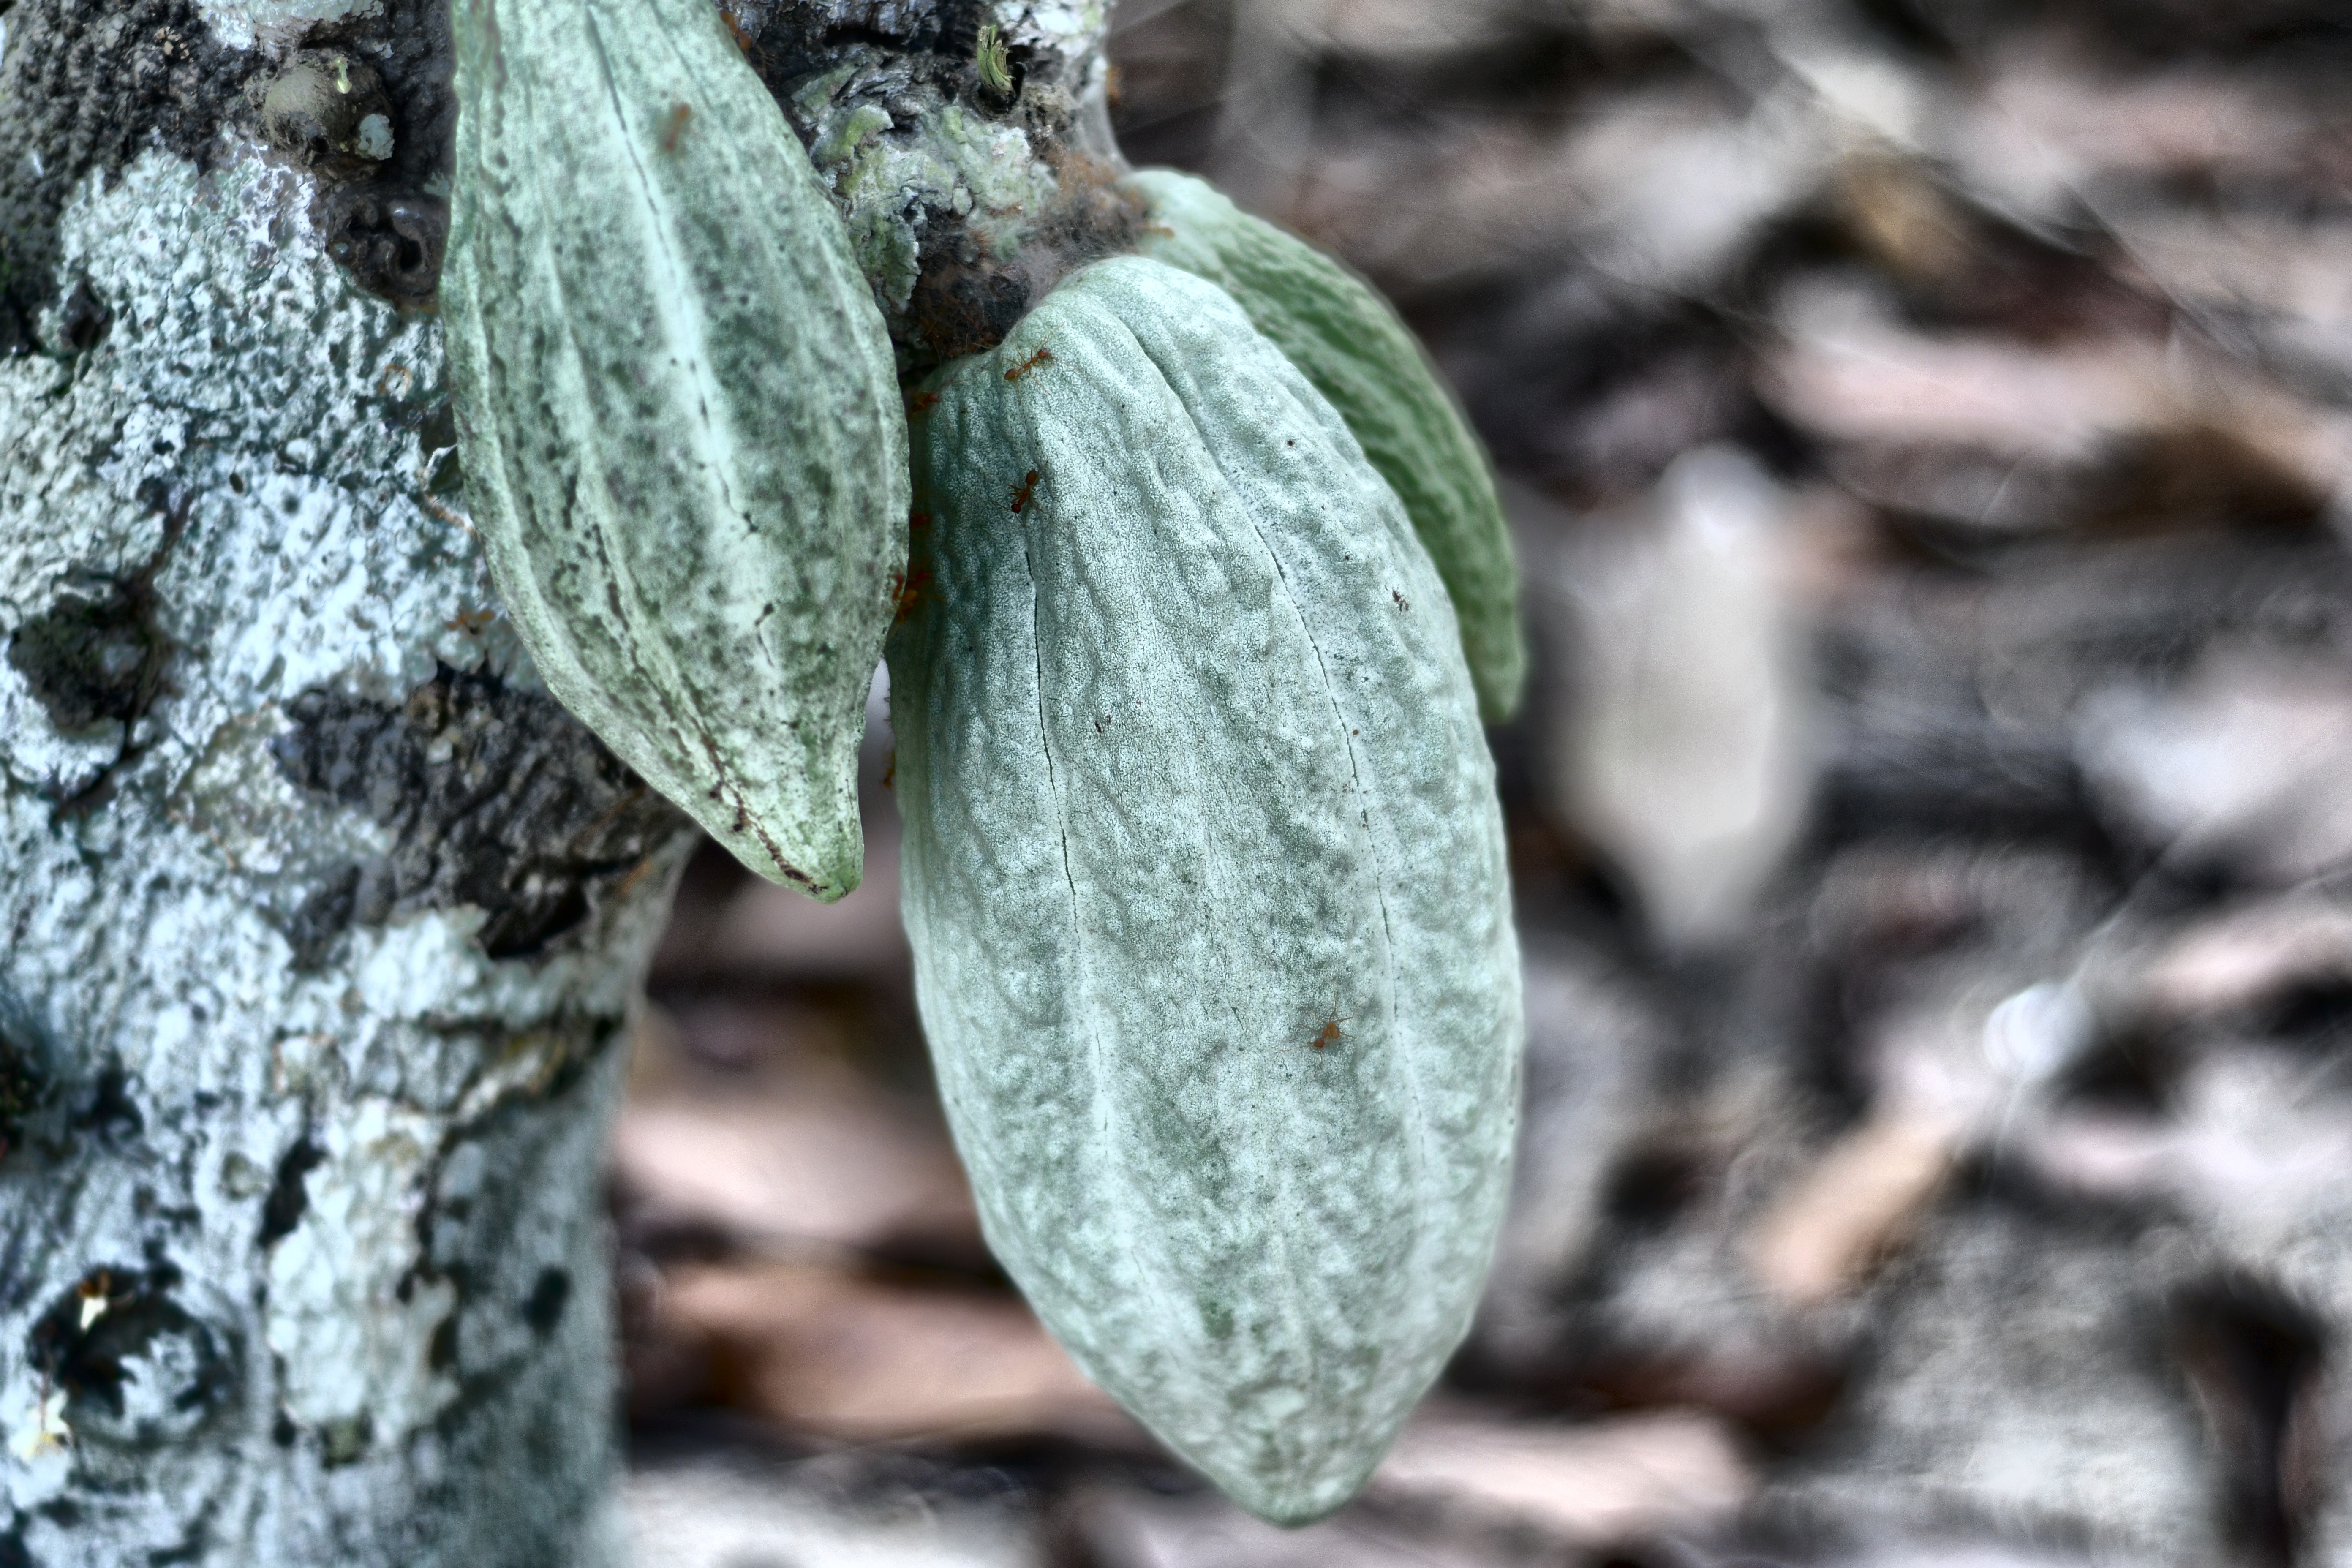
Maturity: unmature
Variety: Guiana